Bay Area Rapid Transit Police Department

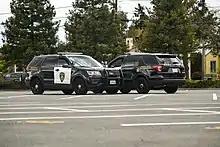
Two BART Police cars in the parking lot of the North Berkeley BART station.

The department's decentralized patrol bureau is divided into six police zones. Each has its own headquarters and field office(s). The police department has: criminal investigation, personnel and training, record, warrant, crime analysis, traffic administration, property and evidence, and revenue protection divisions. There is also the office of the chief which is composed of an internal affairs and a budget coordination office.